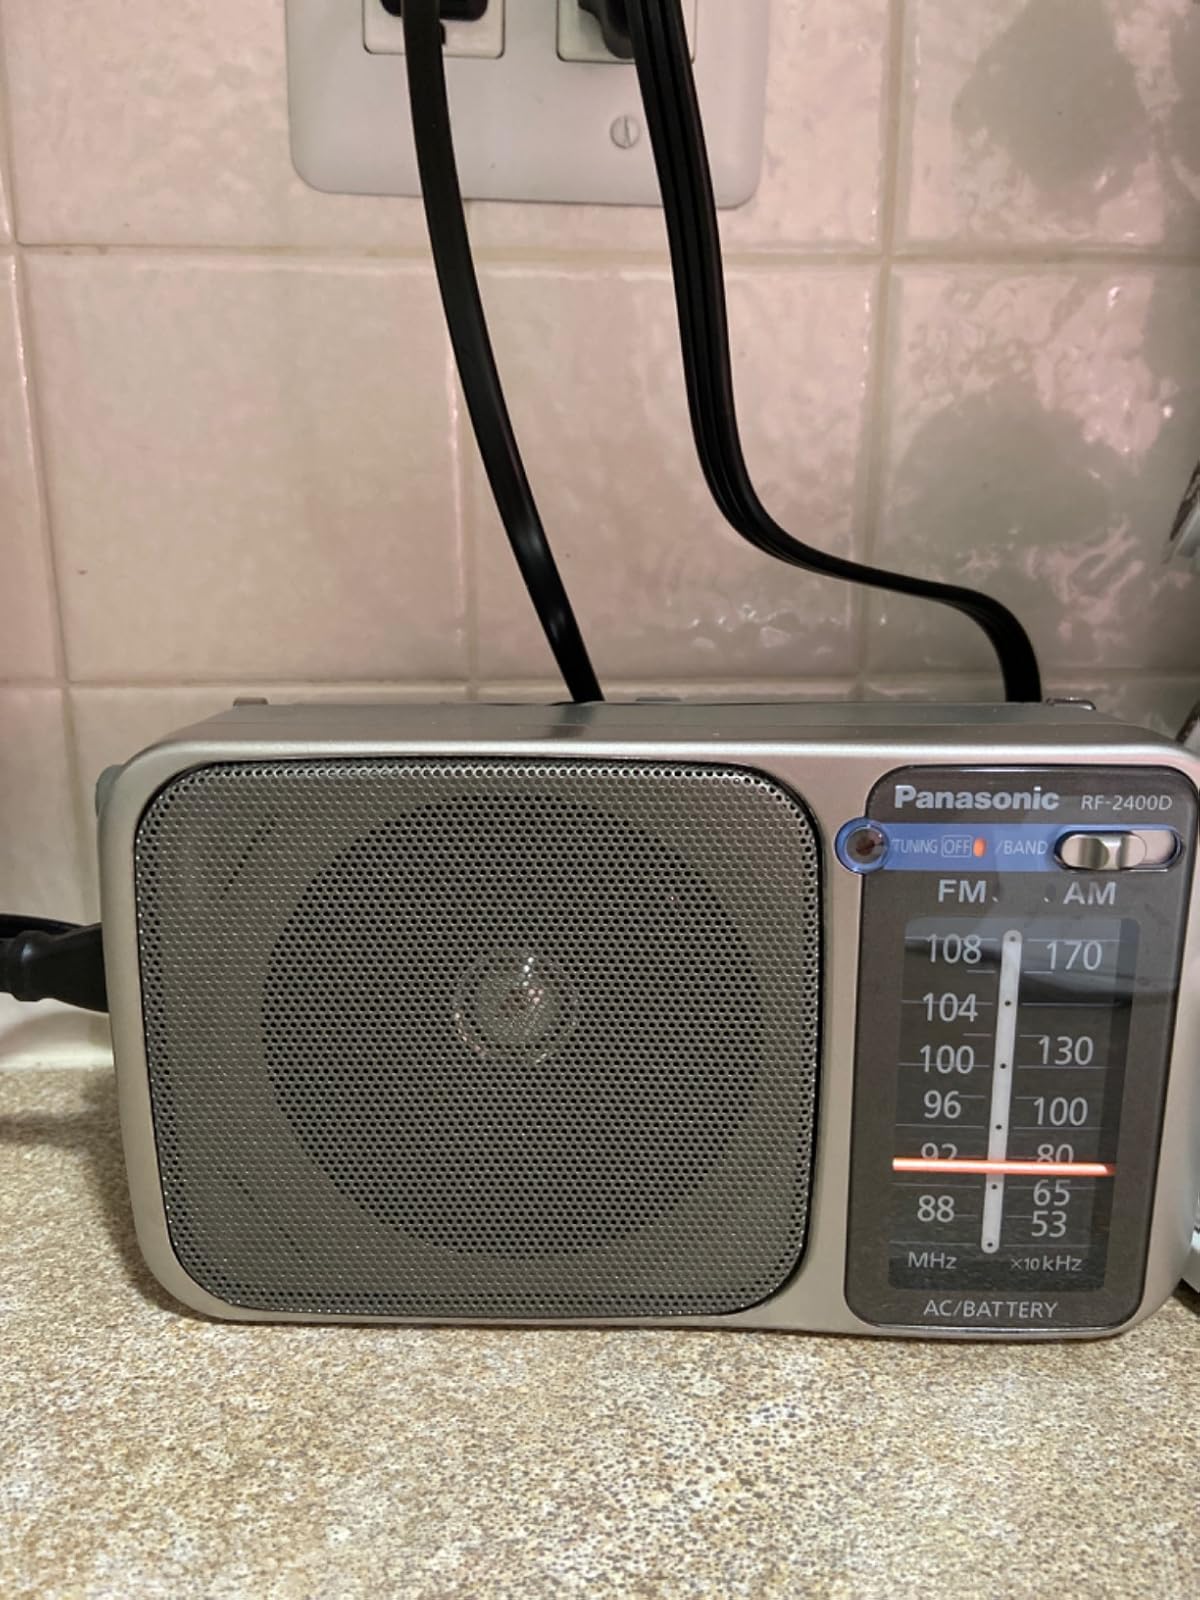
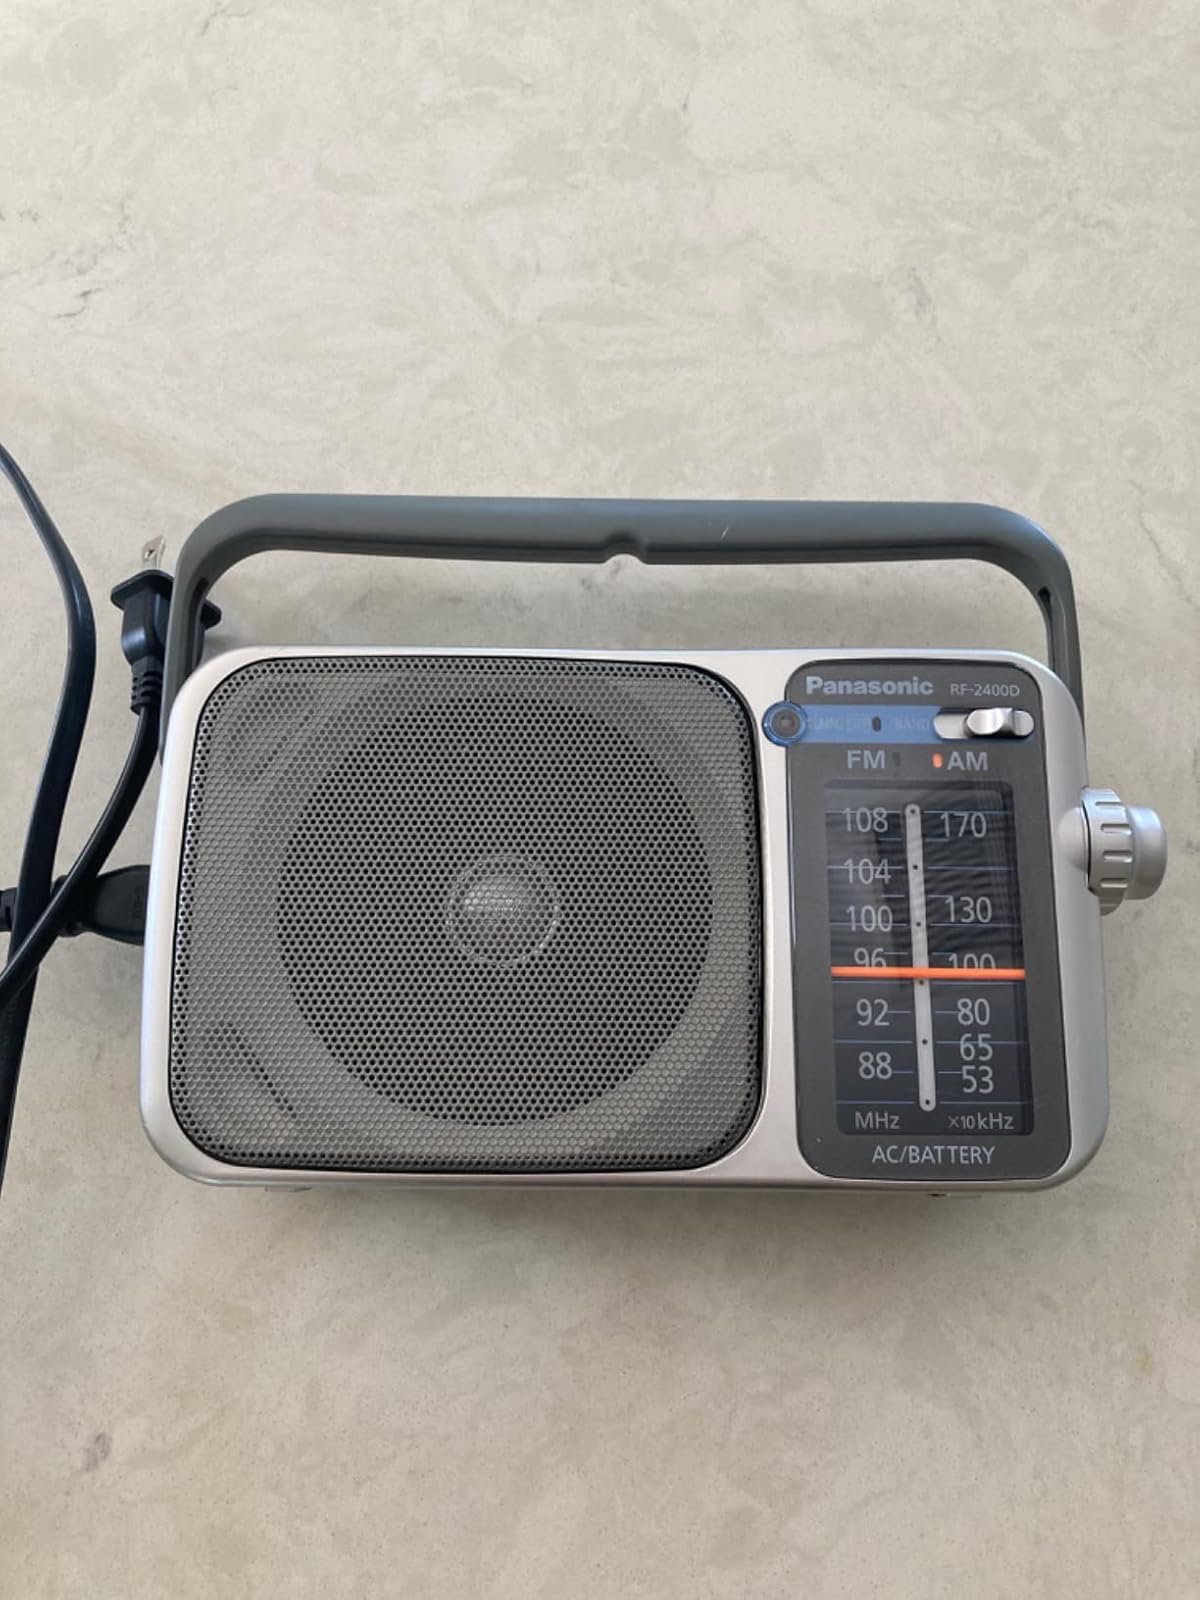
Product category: radio
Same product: yes